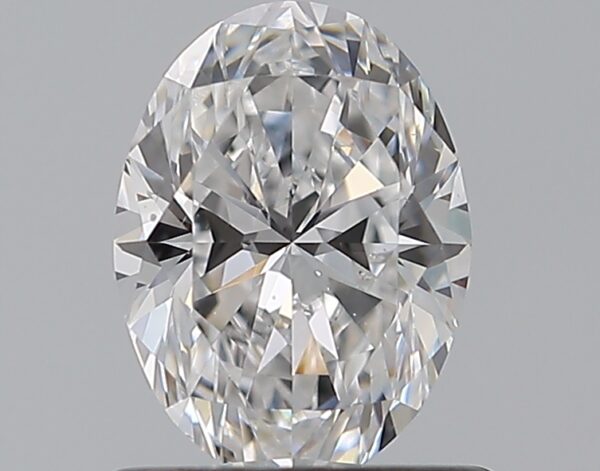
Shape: oval
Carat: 0.7
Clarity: SI1
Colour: D
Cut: EX
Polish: EX
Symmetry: EX
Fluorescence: M
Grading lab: GIA
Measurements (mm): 6.76 x 4.96 x 3.18